Phosphorus porphyrin

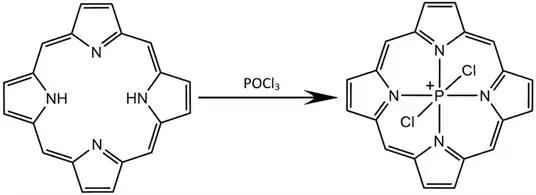
General synthesis for the insertion of a phosphorus (V) ion into the core of a porphyrin ring

Later syntheses have been performed with other phosphorus precursors, including PhPCl and octaethylporphyrin (OEP) in DCM to yield [POEP(Cl)]Cl. PCl/POCl and KPF yield similar porphyrin products with a PF counterion. Other halogens like bromine have been used successfully in place of chlorine for this synthesis method of P-centered rings. More syntheses with complex alcohols have been reported. Porphyrins functionalized with axial carbazolylvinylnaphthalimides are synthesized using similar methods to the previously described process for binding alcohols to phosphorus cores. In a similar synthetic process, Susumu et al. linked several modified porphyrins in a center-to-edge bonding scheme. The chlorines on a P-centered porphyrin are first substituted by an external hydroxyphenyl group on another porphyrin. The substituent porphyrins are then refluxed with POCl to synthesize the final center-to-edge porphyrin array. The resulting P-centered complex consists of three porphyrins with phosphorus atoms bound at each core.